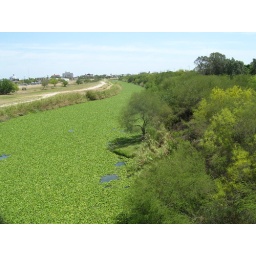
We walked across the bridge from Brownsville, Texas to Matamoros, Mexico. There is not much flow in the river here.